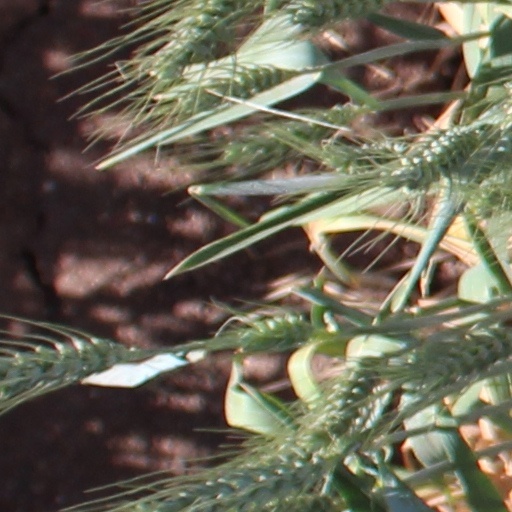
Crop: wheat